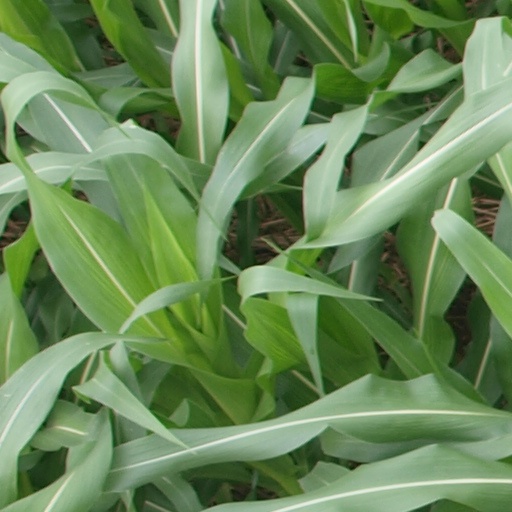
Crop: maize; corn